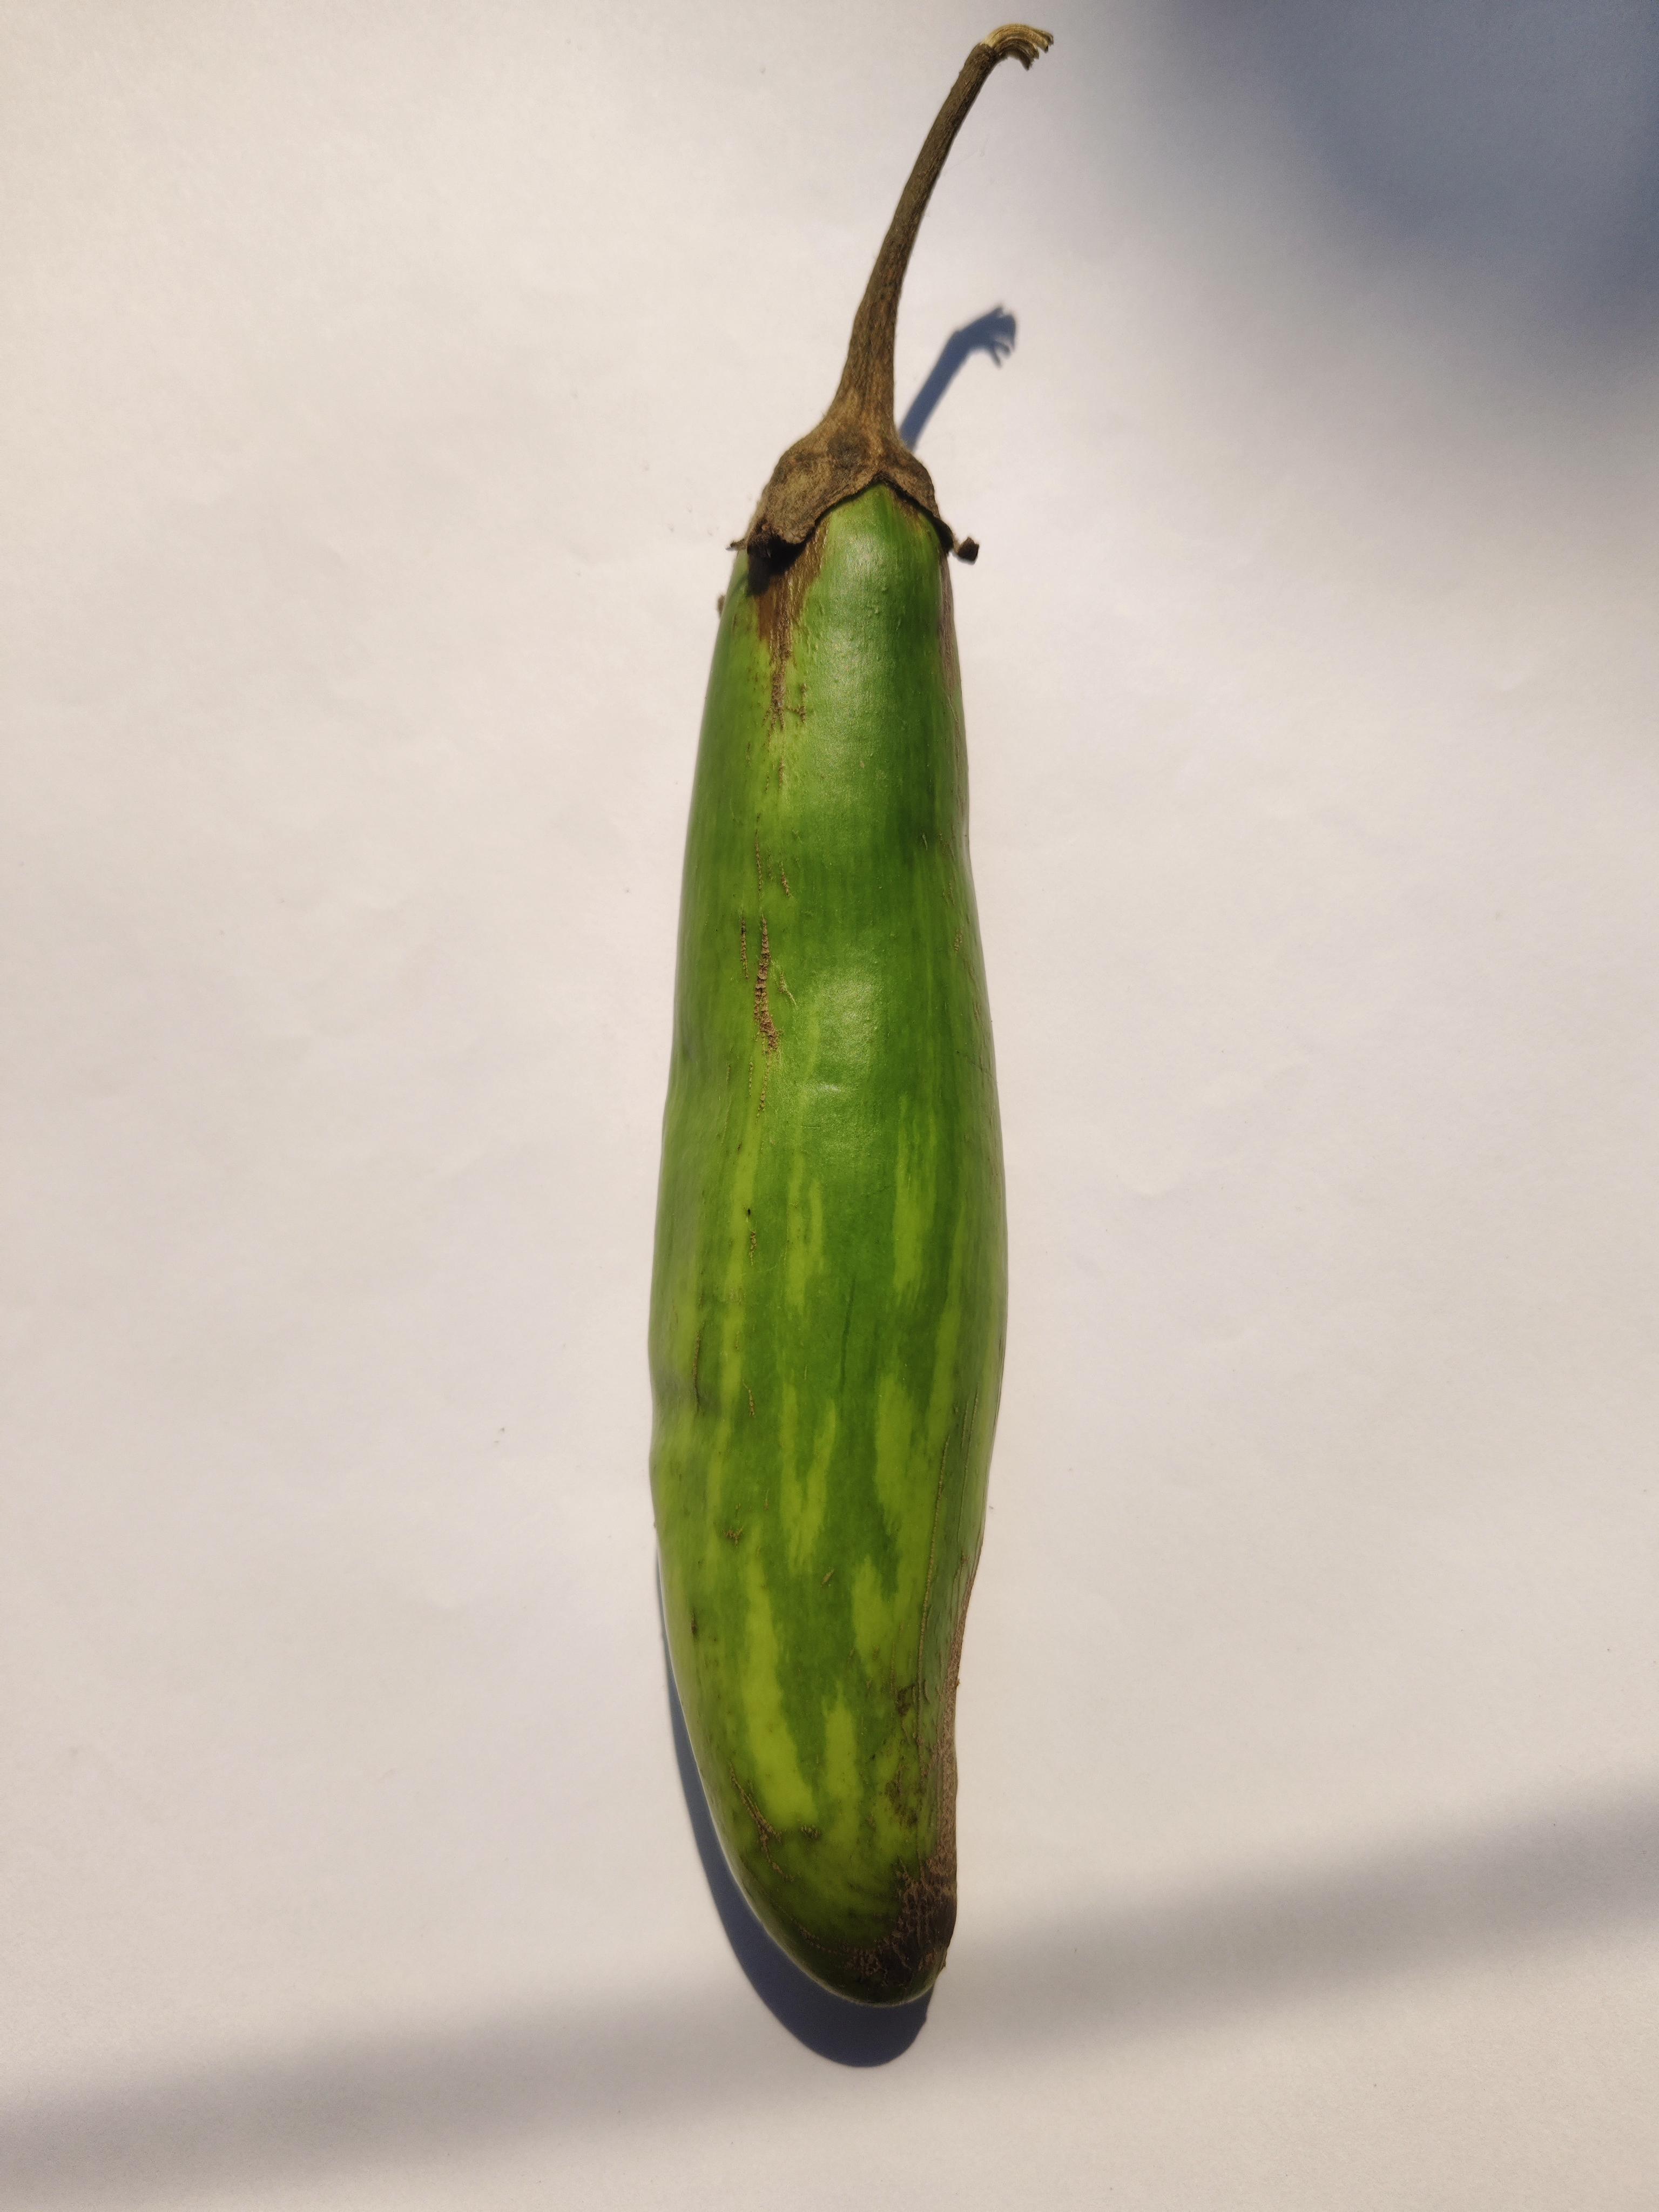
Label: Brinjal